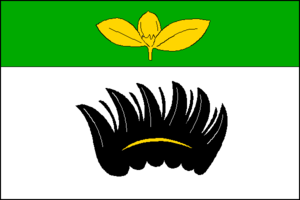
Bukov est une commune du district de Žďár nad Sázavou, dans la région de Vysočina, en République tchèque. Sa population s'élevait à 193 habitants en 2019.